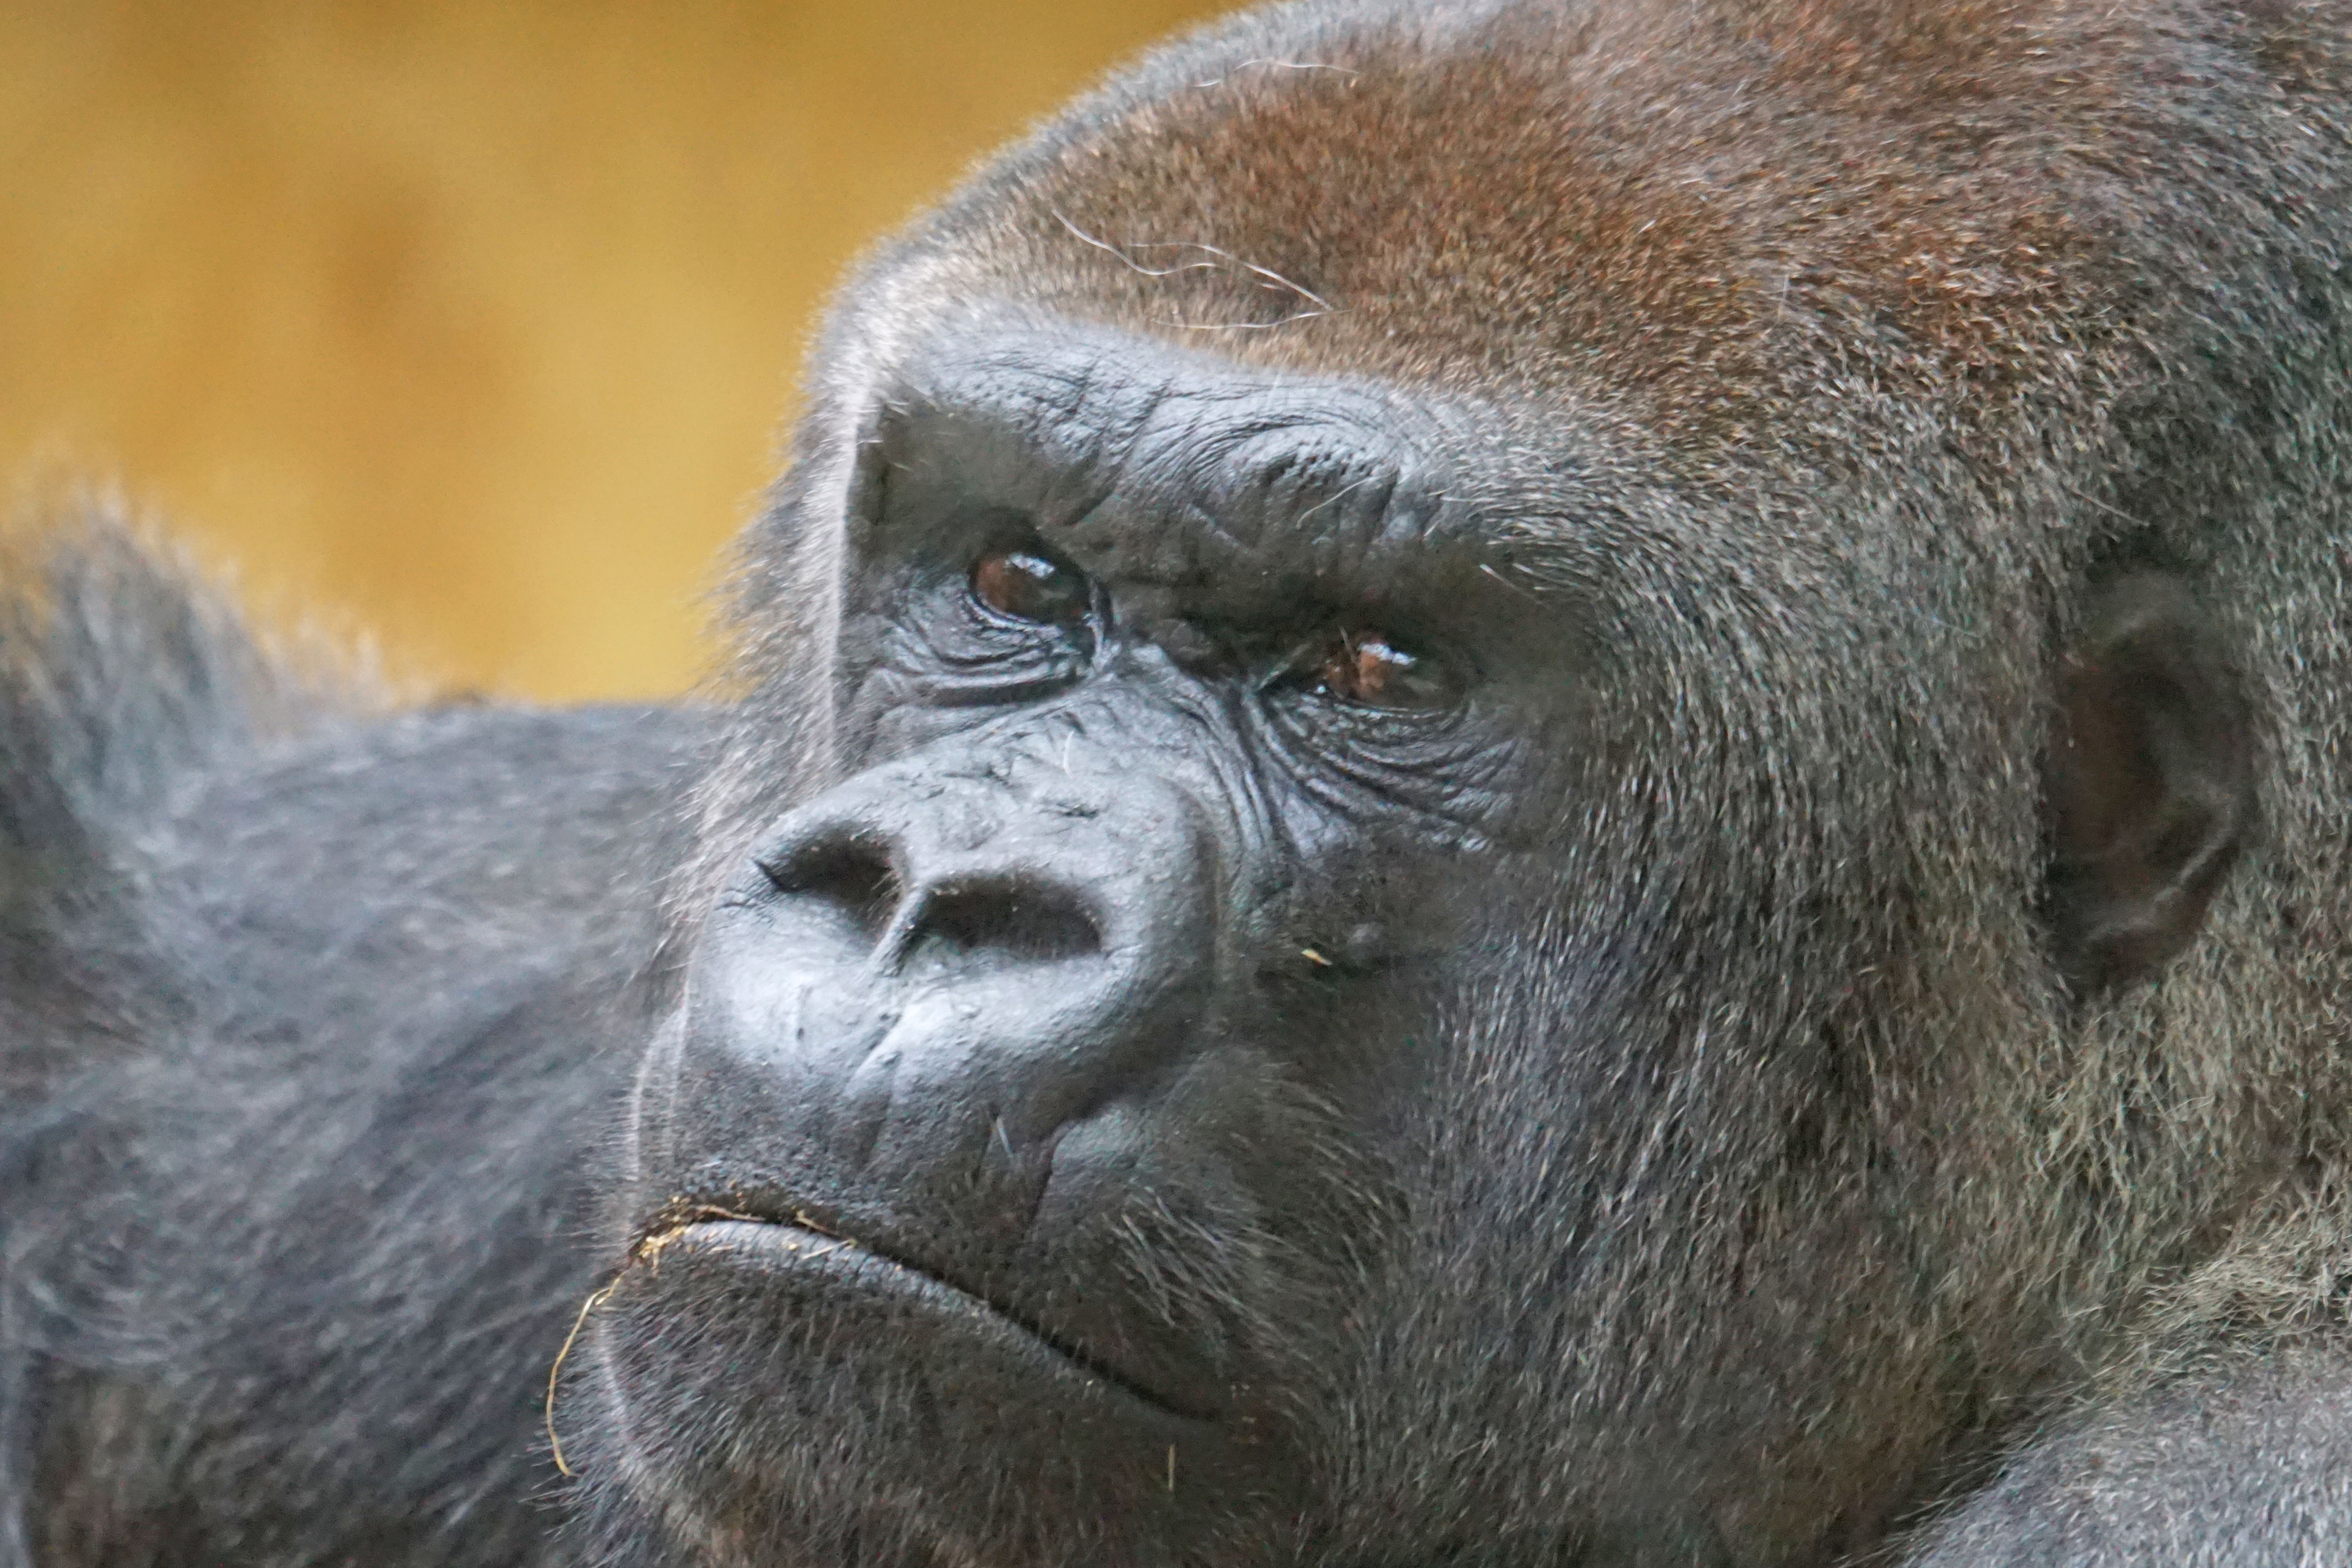
view, wildlife, zoo, mammal, close, fauna, primate, gorilla, ape, vertebrate, western gorilla, great ape